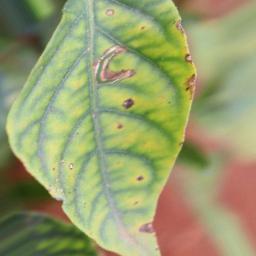
Label: nutritional